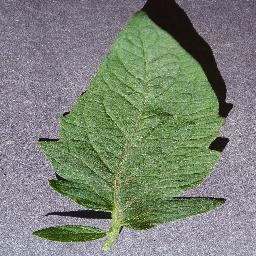
Label: Tomato___healthy